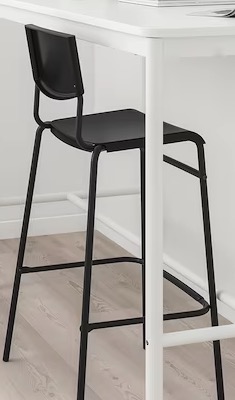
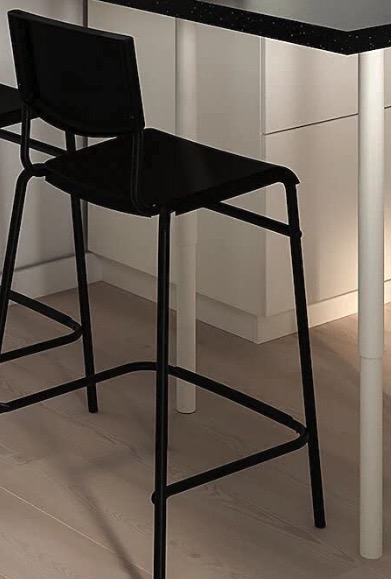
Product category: stool
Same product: yes